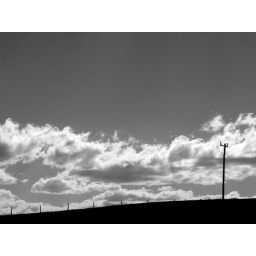
Standing upright on a hill beneath clouds